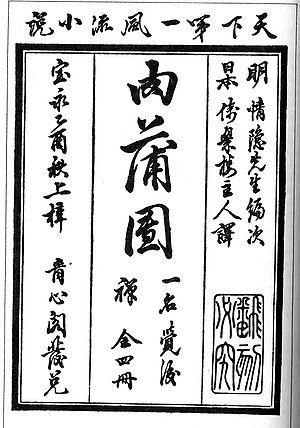
Couverture du livre La chair comme tapis de prière en 1705.
La Chair comme tapis de prière est un roman érotique chinois du XVIIᵉ siècle publié sous un pseudonyme mais généralement attribué à Li Yu. L’œuvre aurait été écrite en 1657 et publiée en 1693 durant la dynastie Qing. Elle se divise en quatre volumes de 5 chapitres chacun. Elle a été publié au Japon en 1705 sous le nom de Nikufuton avec un préface indiquant qu'il s'agissait du plus grand roman érotique de tous les temps.